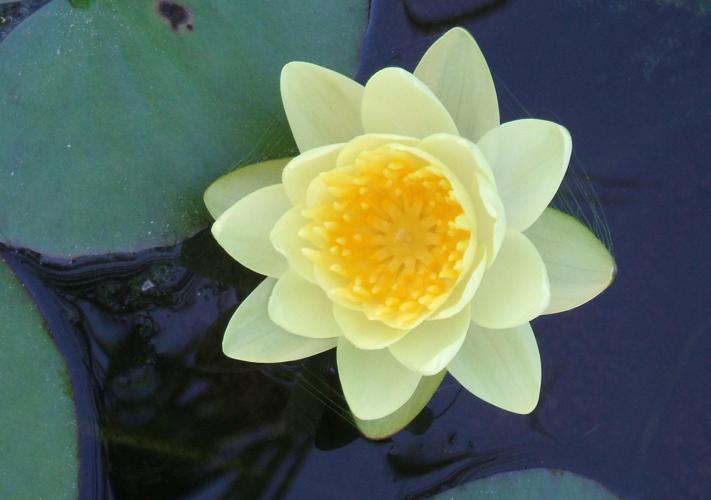
Label: water lily